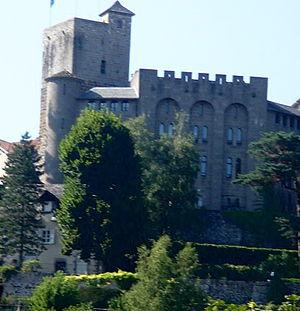
Le château Saint-Étienne est un château médiéval situé sur la hauteur qui domine la ville d'Aurillac, dans le Cantal.